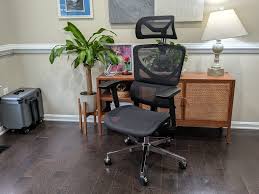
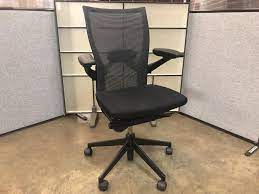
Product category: items_chair
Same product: no